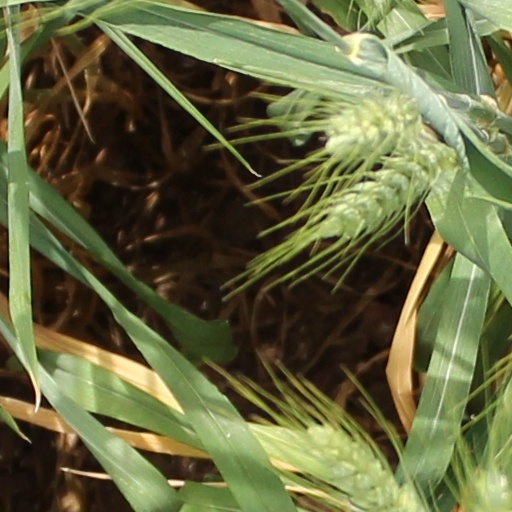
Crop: wheat